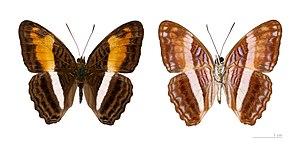
Le genre Adelpha regroupe des lépidoptères de la famille des Nymphalidae, de la sous-famille des Limenitidinae, de la tribu des Limenitidini.